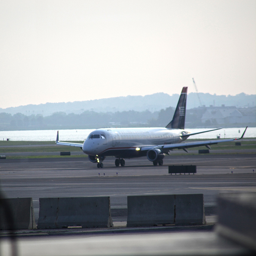
An Air Plane seems to be about to take off.
A large jet liner sitting on top of a runway.
An airplane is about to leave the airport.
A large passenger airplane is on the runway.
A jumbo jet sitting on the tarmac at the airport.